Harlen C. Hunter Stadium

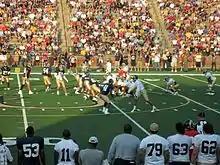
2010 St. Louis Rams scrimmage

The facility has hosted NAIA National Football Championship playoff games in 2004, 2008, and 2010; as well as the NAIA National Women's Soccer Championship in 2001 and 2002.